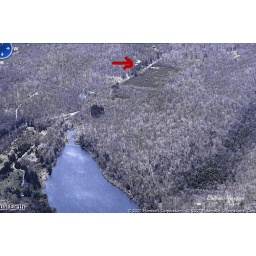
Aerial view of the home i had in ny. The lake is whiteroe where the hotel used to be.